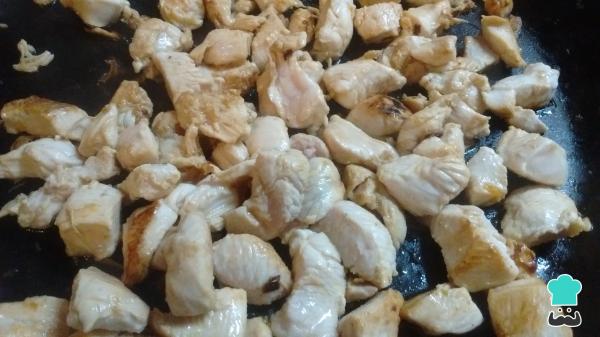
Agrega otra cucharada de aceite a la sartén y cocina el pollo a fuego fuerte. Cuando se haya dorado, vierte el vino blanco para levantar el fondo de cocción. Baja a fuego medio y cuando evapore el alcohol vuelve a incorporar las verduras. Deja unos minutos más hasta que se cocine la suprema. Si es necesario, puedes ir agregando un poquito de agua o caldo para que no se pegue.Truco: no agregues demasiado líquido para que luego no humedezca la masa de la tarta.